Jūrō Oka

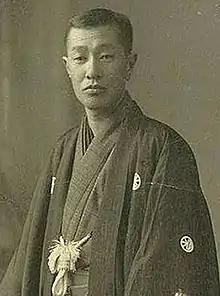
Jūrō Oka (27 July 1870 - January 1923)

Jūrō Oka ( "Oka Jūrō", 27 July 1870 – 8 January 1923) was a Japanese businessman considered the "father of Japanese whaling".